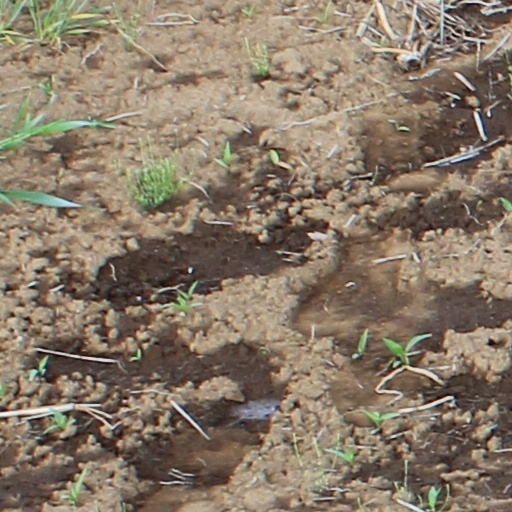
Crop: wheat